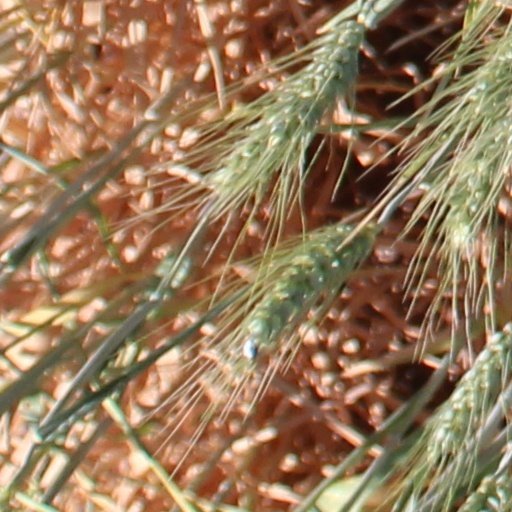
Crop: wheat